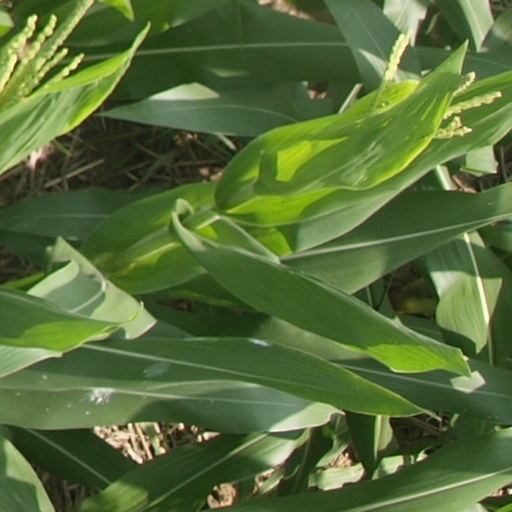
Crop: maize; corn